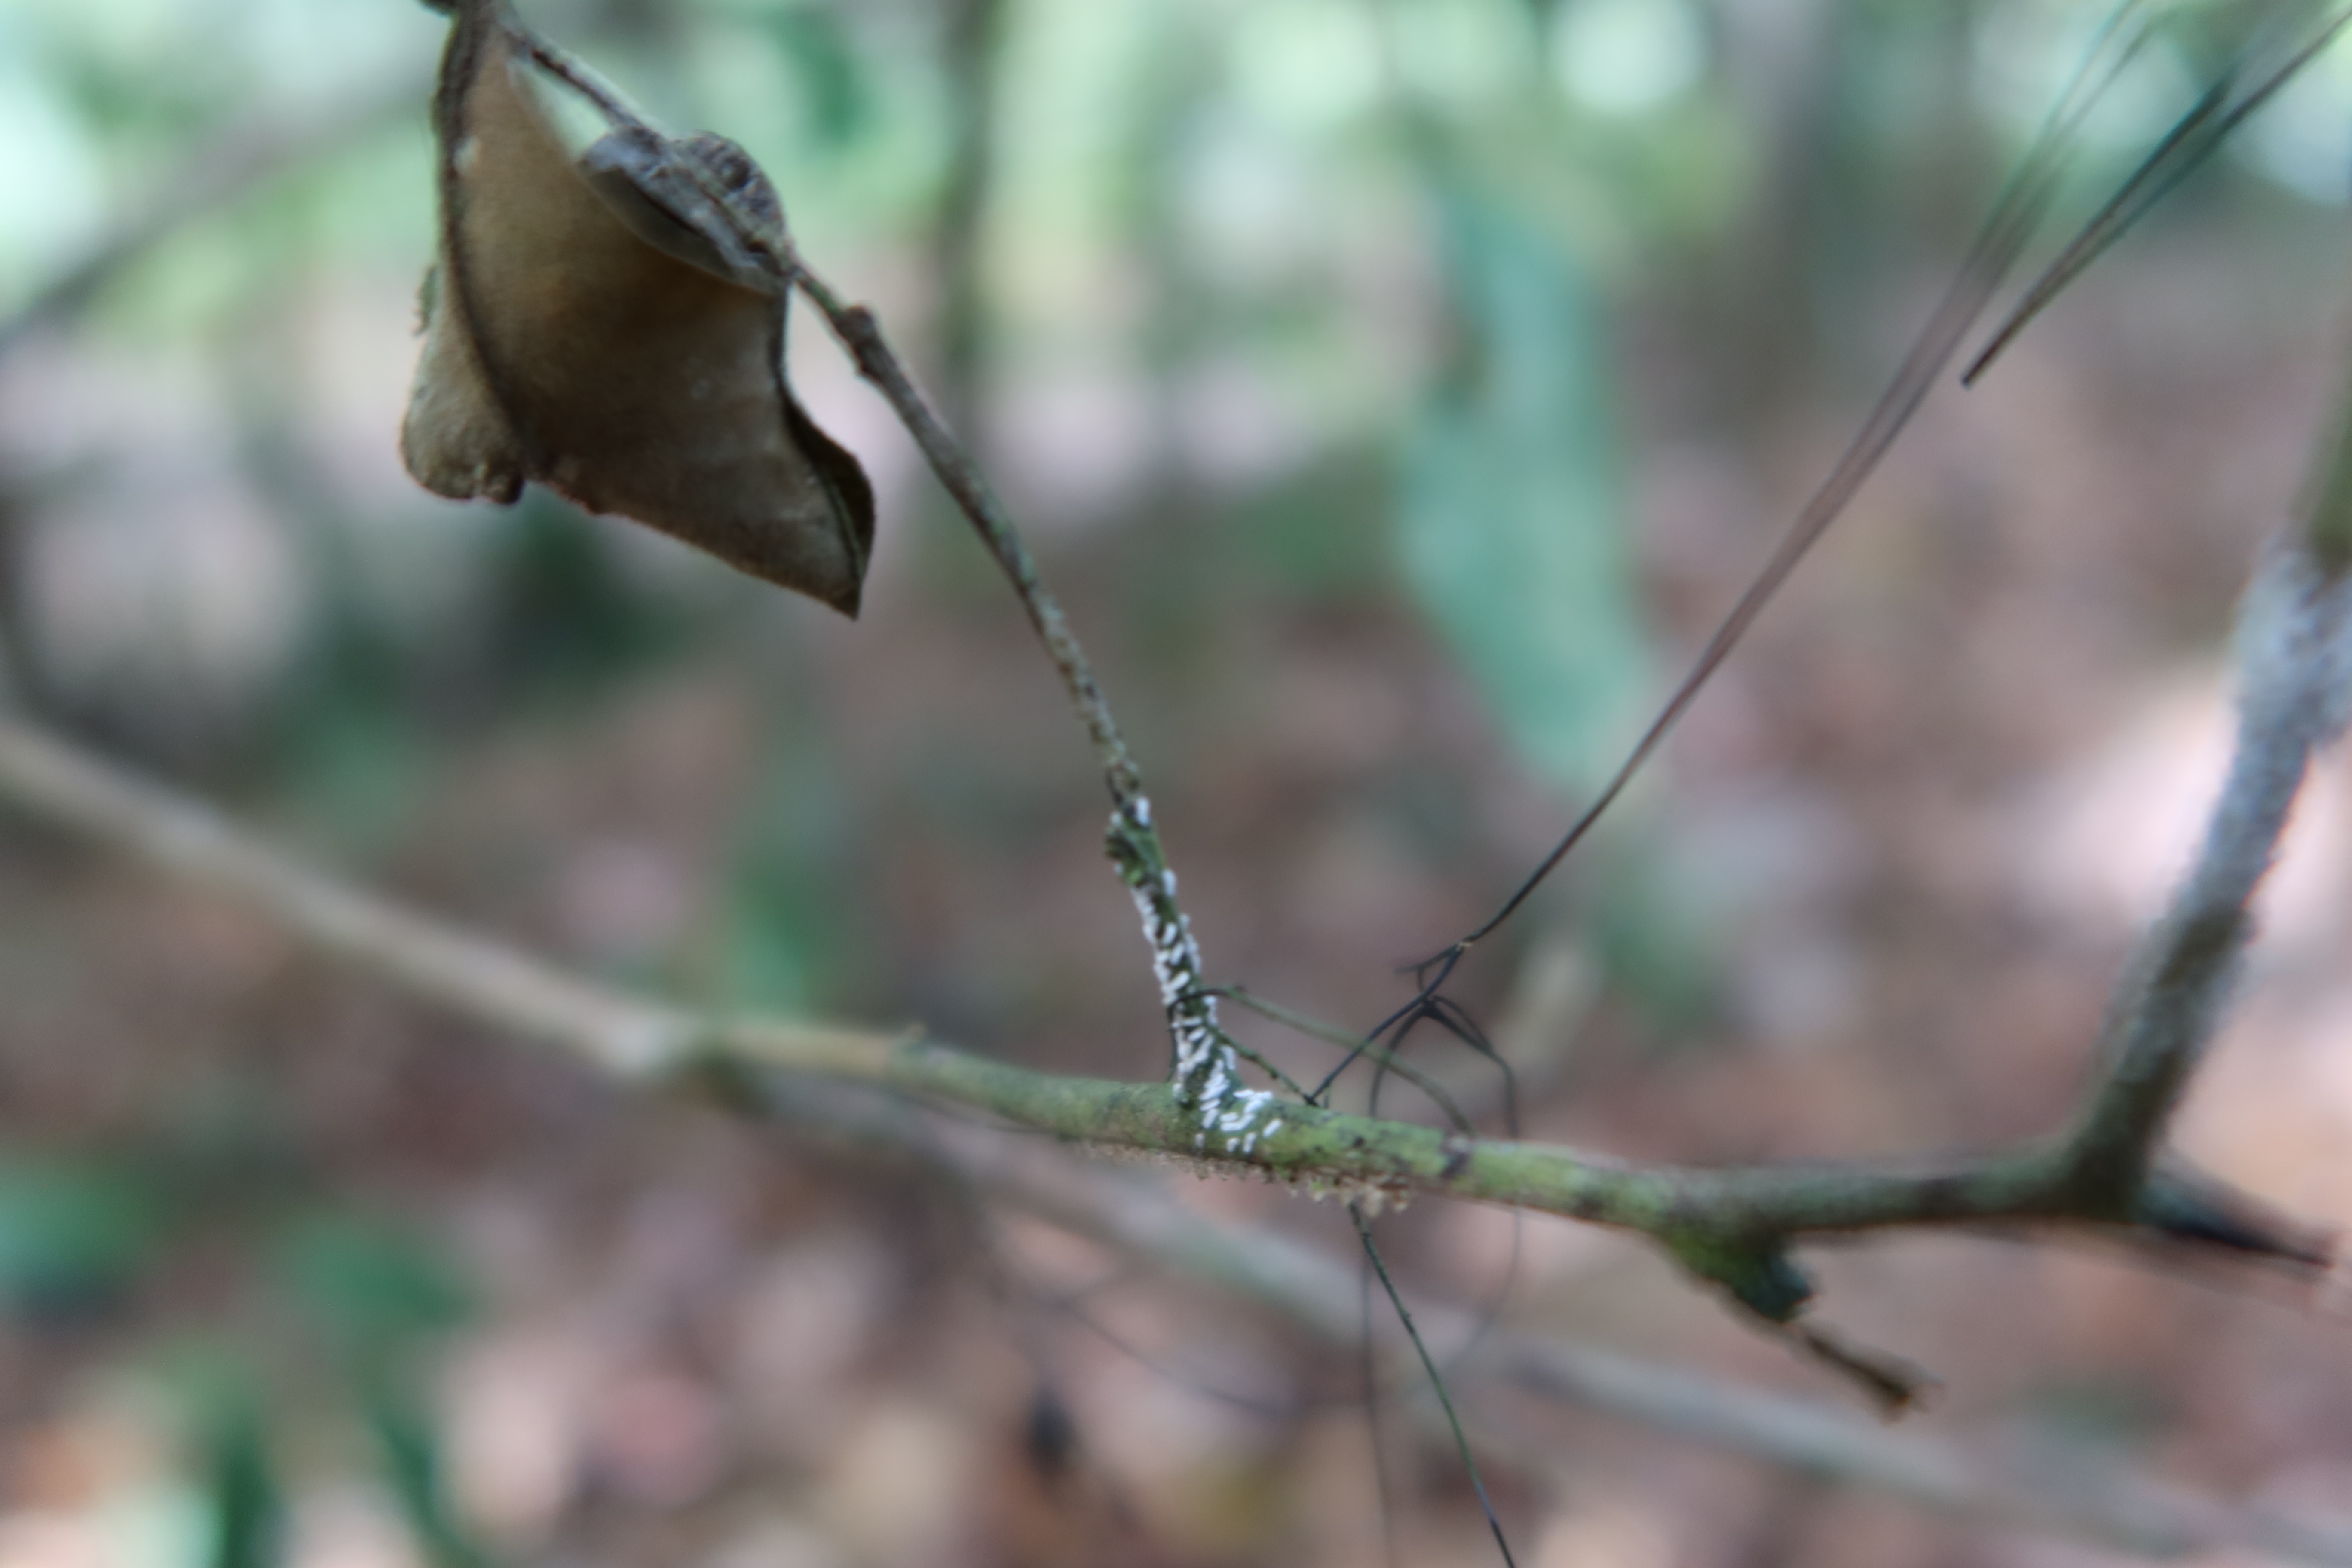
Label: Mealy bugs